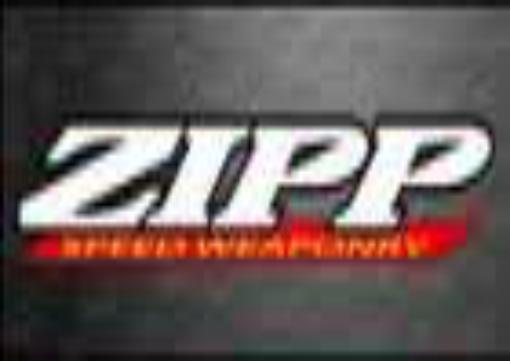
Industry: Electronic